Valencia

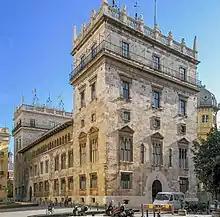
Palau de la Generalitat Valenciana

Located on the eastern coast of the Iberian Peninsula and the western part of the Mediterranean Sea, fronting the Gulf of Valencia, Valencia lies on the highly fertile alluvial silts accumulated on the floodplain formed in the lower course of the Turia River. At its founding by the Romans in 138 BC, it stood on an alluvial plain of the Turia River several kilometers from the sea.